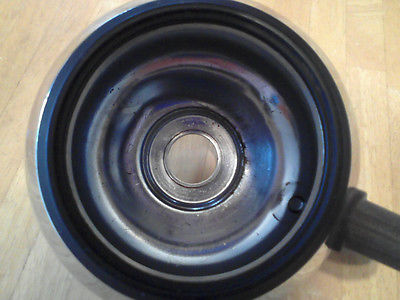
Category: coffee maker